Christmas with a Capital C

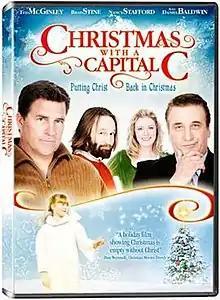

Christmas with a Capital C is a 2010 American Christian comedy-drama direct-to-DVD film directed by Helmut Schleppi. The film's plot was based on a song of the same name by Christian band Go Fish, whose name was inspired by one of actor Brad Stine's stand-up comedy routines. It centers on what, in recent years, has been dubbed the "War on Christmas" in the United States.